Weardale

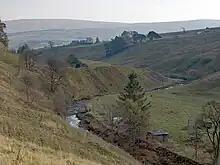
Weardale Wearhead

Weardale's winters are typically harsh and prolonged with regular snow, nowadays taken advantage of by skiers using a ski run at Swinhope Head.